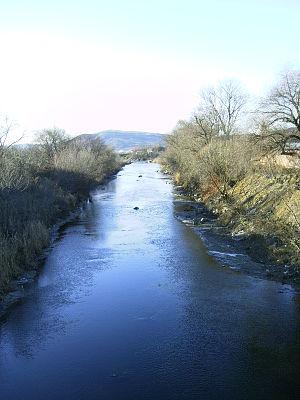
La Târnava Mare est une rivière roumaine, affluente de la Târnava, donc sous-affluente du Danube, par le Mureș.
Le Pays sicule est une région historique et ethnographique transylvaine, en Roumanie. C'est là que vivent la plupart des Sicules de Transylvanie, population de langue hongroise localement majoritaire entre Târgu Mureș, Sovata, Gheorgheni, Miercurea-Ciuc, Băile Tușnad, Cristuru Secuiesc, Baraolt et Sfântu Gheorghe. Le centre historique et culturel de la région est Odorheiu Secuiesc. C'est la seule région de Transylvanie où les magyarophones sont en majorité. Traditionnellement, l'Est du Pays sicule est à majorité catholique, l'Ouest à majorité calviniste, héritage du pacte de tolérance de l'ancienne Principauté de Transylvanie.